José María Vigil

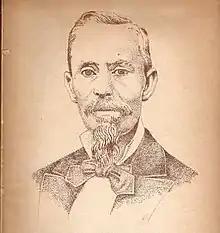
Jose Maria Vigil on a lithograph from 1863.

Jose Maria Vigil (1829 – 18 February 1909) was a Mexican writer. He is known also for establishing a new library and teaching literature, an editor for different newspaper companies, and a professor at different universities. Vigil studied at the Seminary of Guadalajara and studied law at the University of Guadalajara. Before he could complete his studies, he decided to pursue journalism which was his real passion. He was a supporter of the Liberal Party, who he openly supported after the fall of the government of Antonio López de Santa Anna by publishing articles in the newspaper "La Esperanza". Around 1855 he taught Latin and philosophy at the University of the State of Jalisco. In 1861 he was senior officer of the Secretary of the Congress, and during his administration he organized the State Public Library.